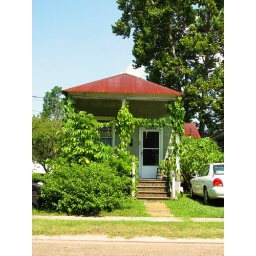
This was the cutest little house next to the coroner's office in Plaquemine, Louisiana.